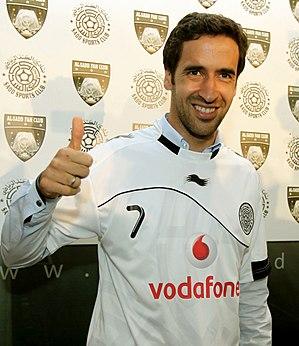
Raúl González Blanco dit Raúl, né le 27 juin 1977 à Madrid, est un footballeur international espagnol qui évolue au poste d'attaquant. Il est actuellement l’entraîneur du Real Madrid Castilla.